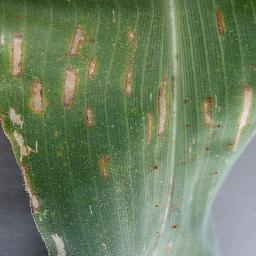
Label: Corn_(Maize)___Gray_Leaf_Spot_(Cercospora)